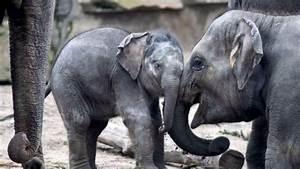
elephant